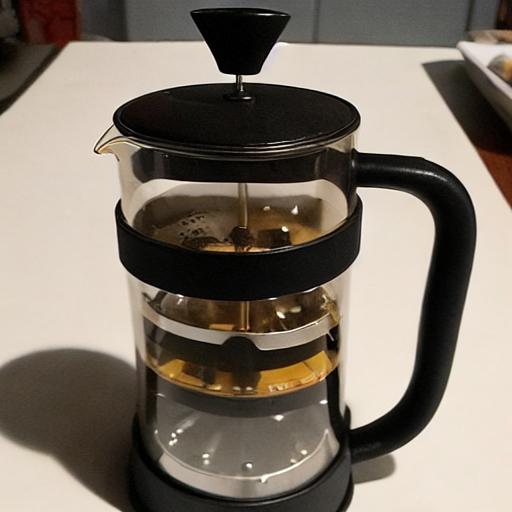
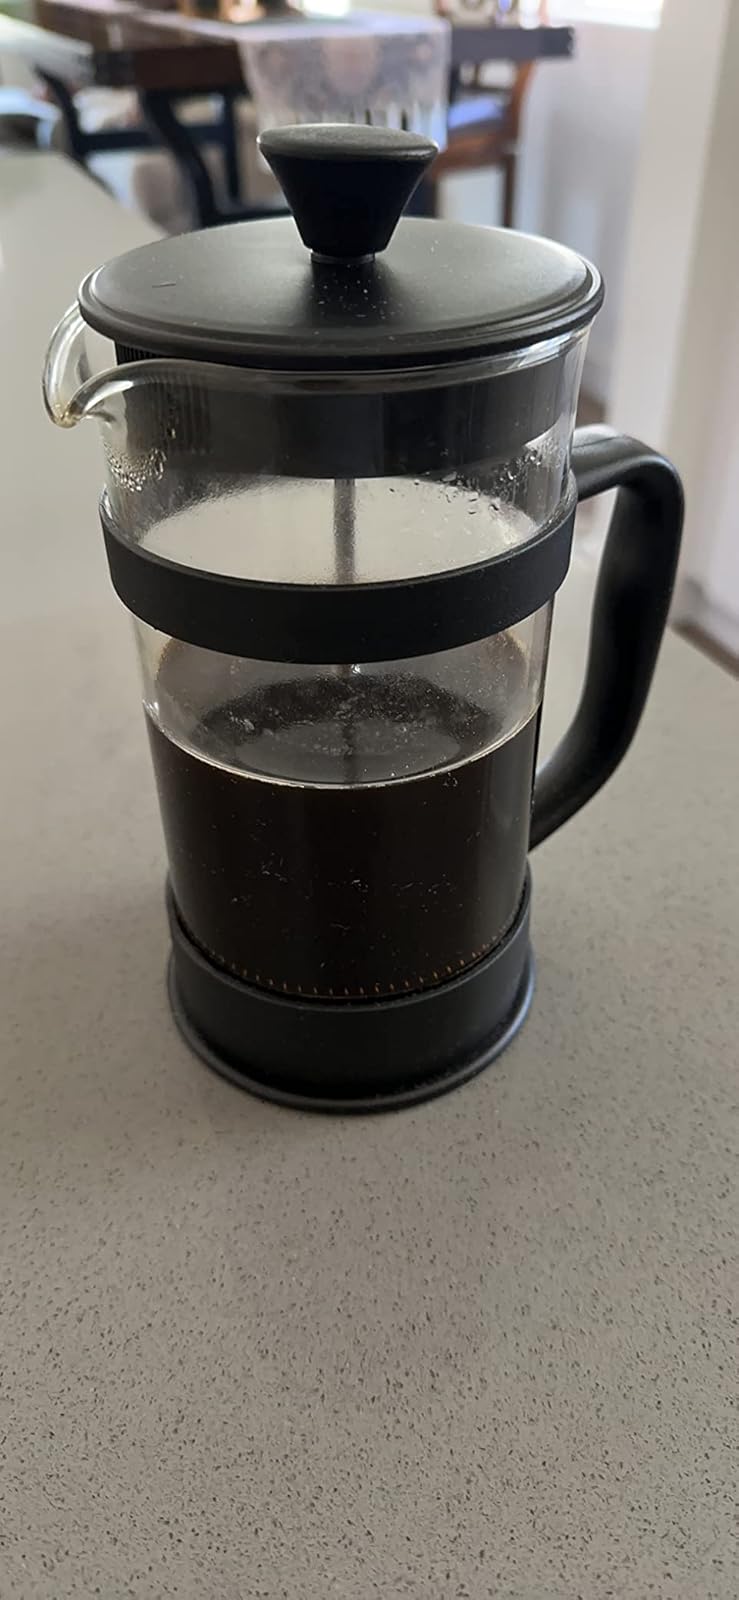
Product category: items_tea
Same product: no